Pleiades

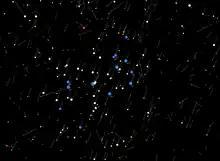
Stars of Pleiades with color and 10,000-year backward proper motion shown

Ages for star clusters may be estimated by comparing the Hertzsprung–Russell diagram for the cluster with theoretical models of stellar evolution. Using this technique, ages for the Pleiades of between 75 and 150 million years have been estimated. The wide spread in estimated ages is a result of uncertainties in stellar evolution models, which include factors such as convective overshoot, in which a convective zone within a star penetrates an otherwise non-convective zone, resulting in higher apparent ages.